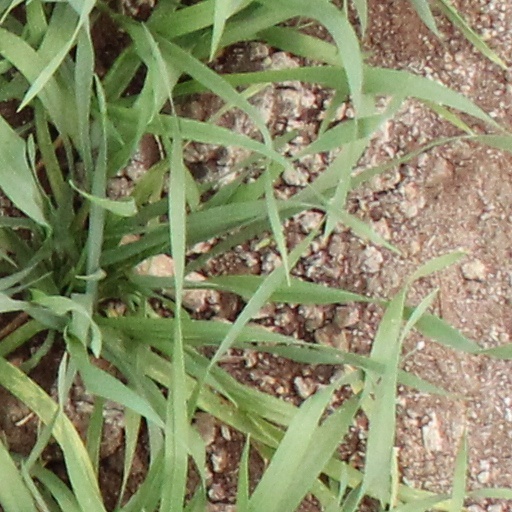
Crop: wheat